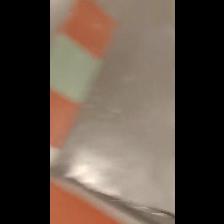
Label: NonHuman